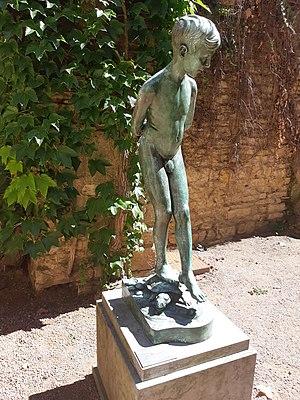
René Davoine, pseudonyme de Jean-Sébastien Irénée Davoine est un sculpteur français, qui a vécu et travaillé à Charolles, et à Buenos Aires. Artiste indépendant, rénovateur de la sculpture figurative sur bois, membre du Salon des Artistes français durant l'entre deux guerres, il laisse une œuvre dont une grande partie est conservée au Musée du Prieuré à Charolles.